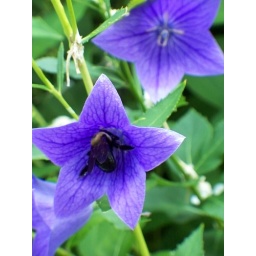
bumble bee in the blue balloon flower